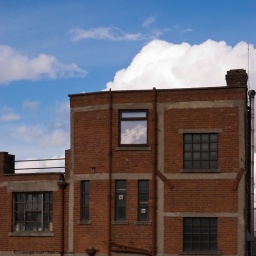
Back of a house near the roman castle